Iona Nikitchenko

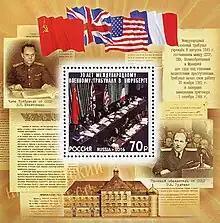
Russian postal card, issued on 14 December 2016 and dedicated to the 70th anniversary of the International Military Tribunal in Nuremberg, with images of Iona Nikitchenko and Roman Rudenko

In March 1946, Nikitchenko was re-elected to the Supreme Court of the USSR, and until July 1949 he worked as deputy chairman of this body. From August 1949 to September 1951, head of the department of linear water transport vessels of the Ministry of Justice. He retired in 1951.